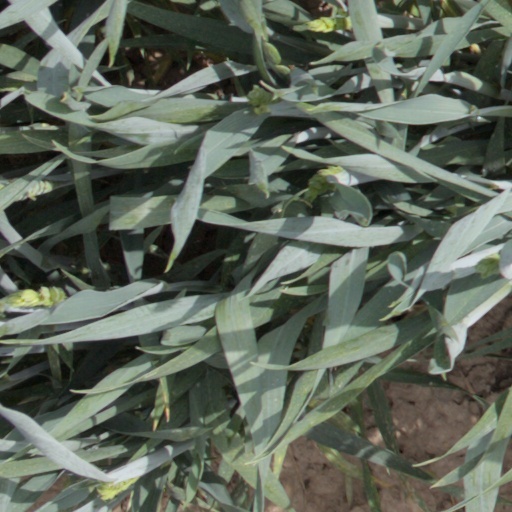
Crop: wheat